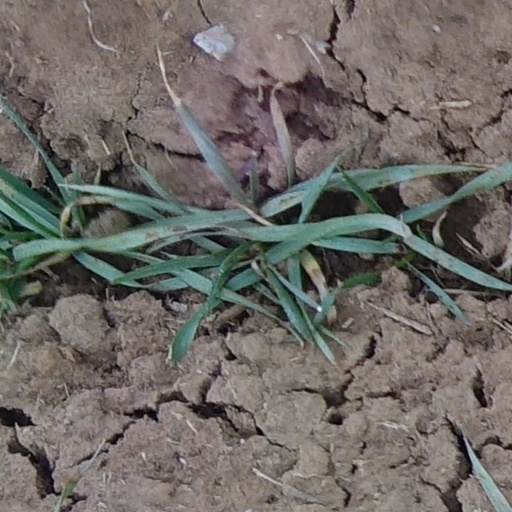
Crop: wheat